Ruslan Chagaev

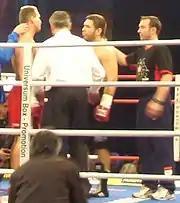
Ruslan Chagaev (center) inside the ring with his coach Michael Timm (right) challenging Rob Calloway (left). 7 January 2006).

Chagaev made his professional debut on 21 August 1997, defeating Donnie Penelton by first-round knockout. After defeating Brian Jones three weeks later by second-round KO, Chagaev returned to amateur boxing. He returned to professional boxing in 2001, beating an experienced journeyman Everett Martin on 21 September by fourth-round technical knockout, in what was Chagaev's first and only professional fight in his native Uzbekistan. It was around that time when Chagaev underwent surgery to fix the detachment of the retina in his left eye.